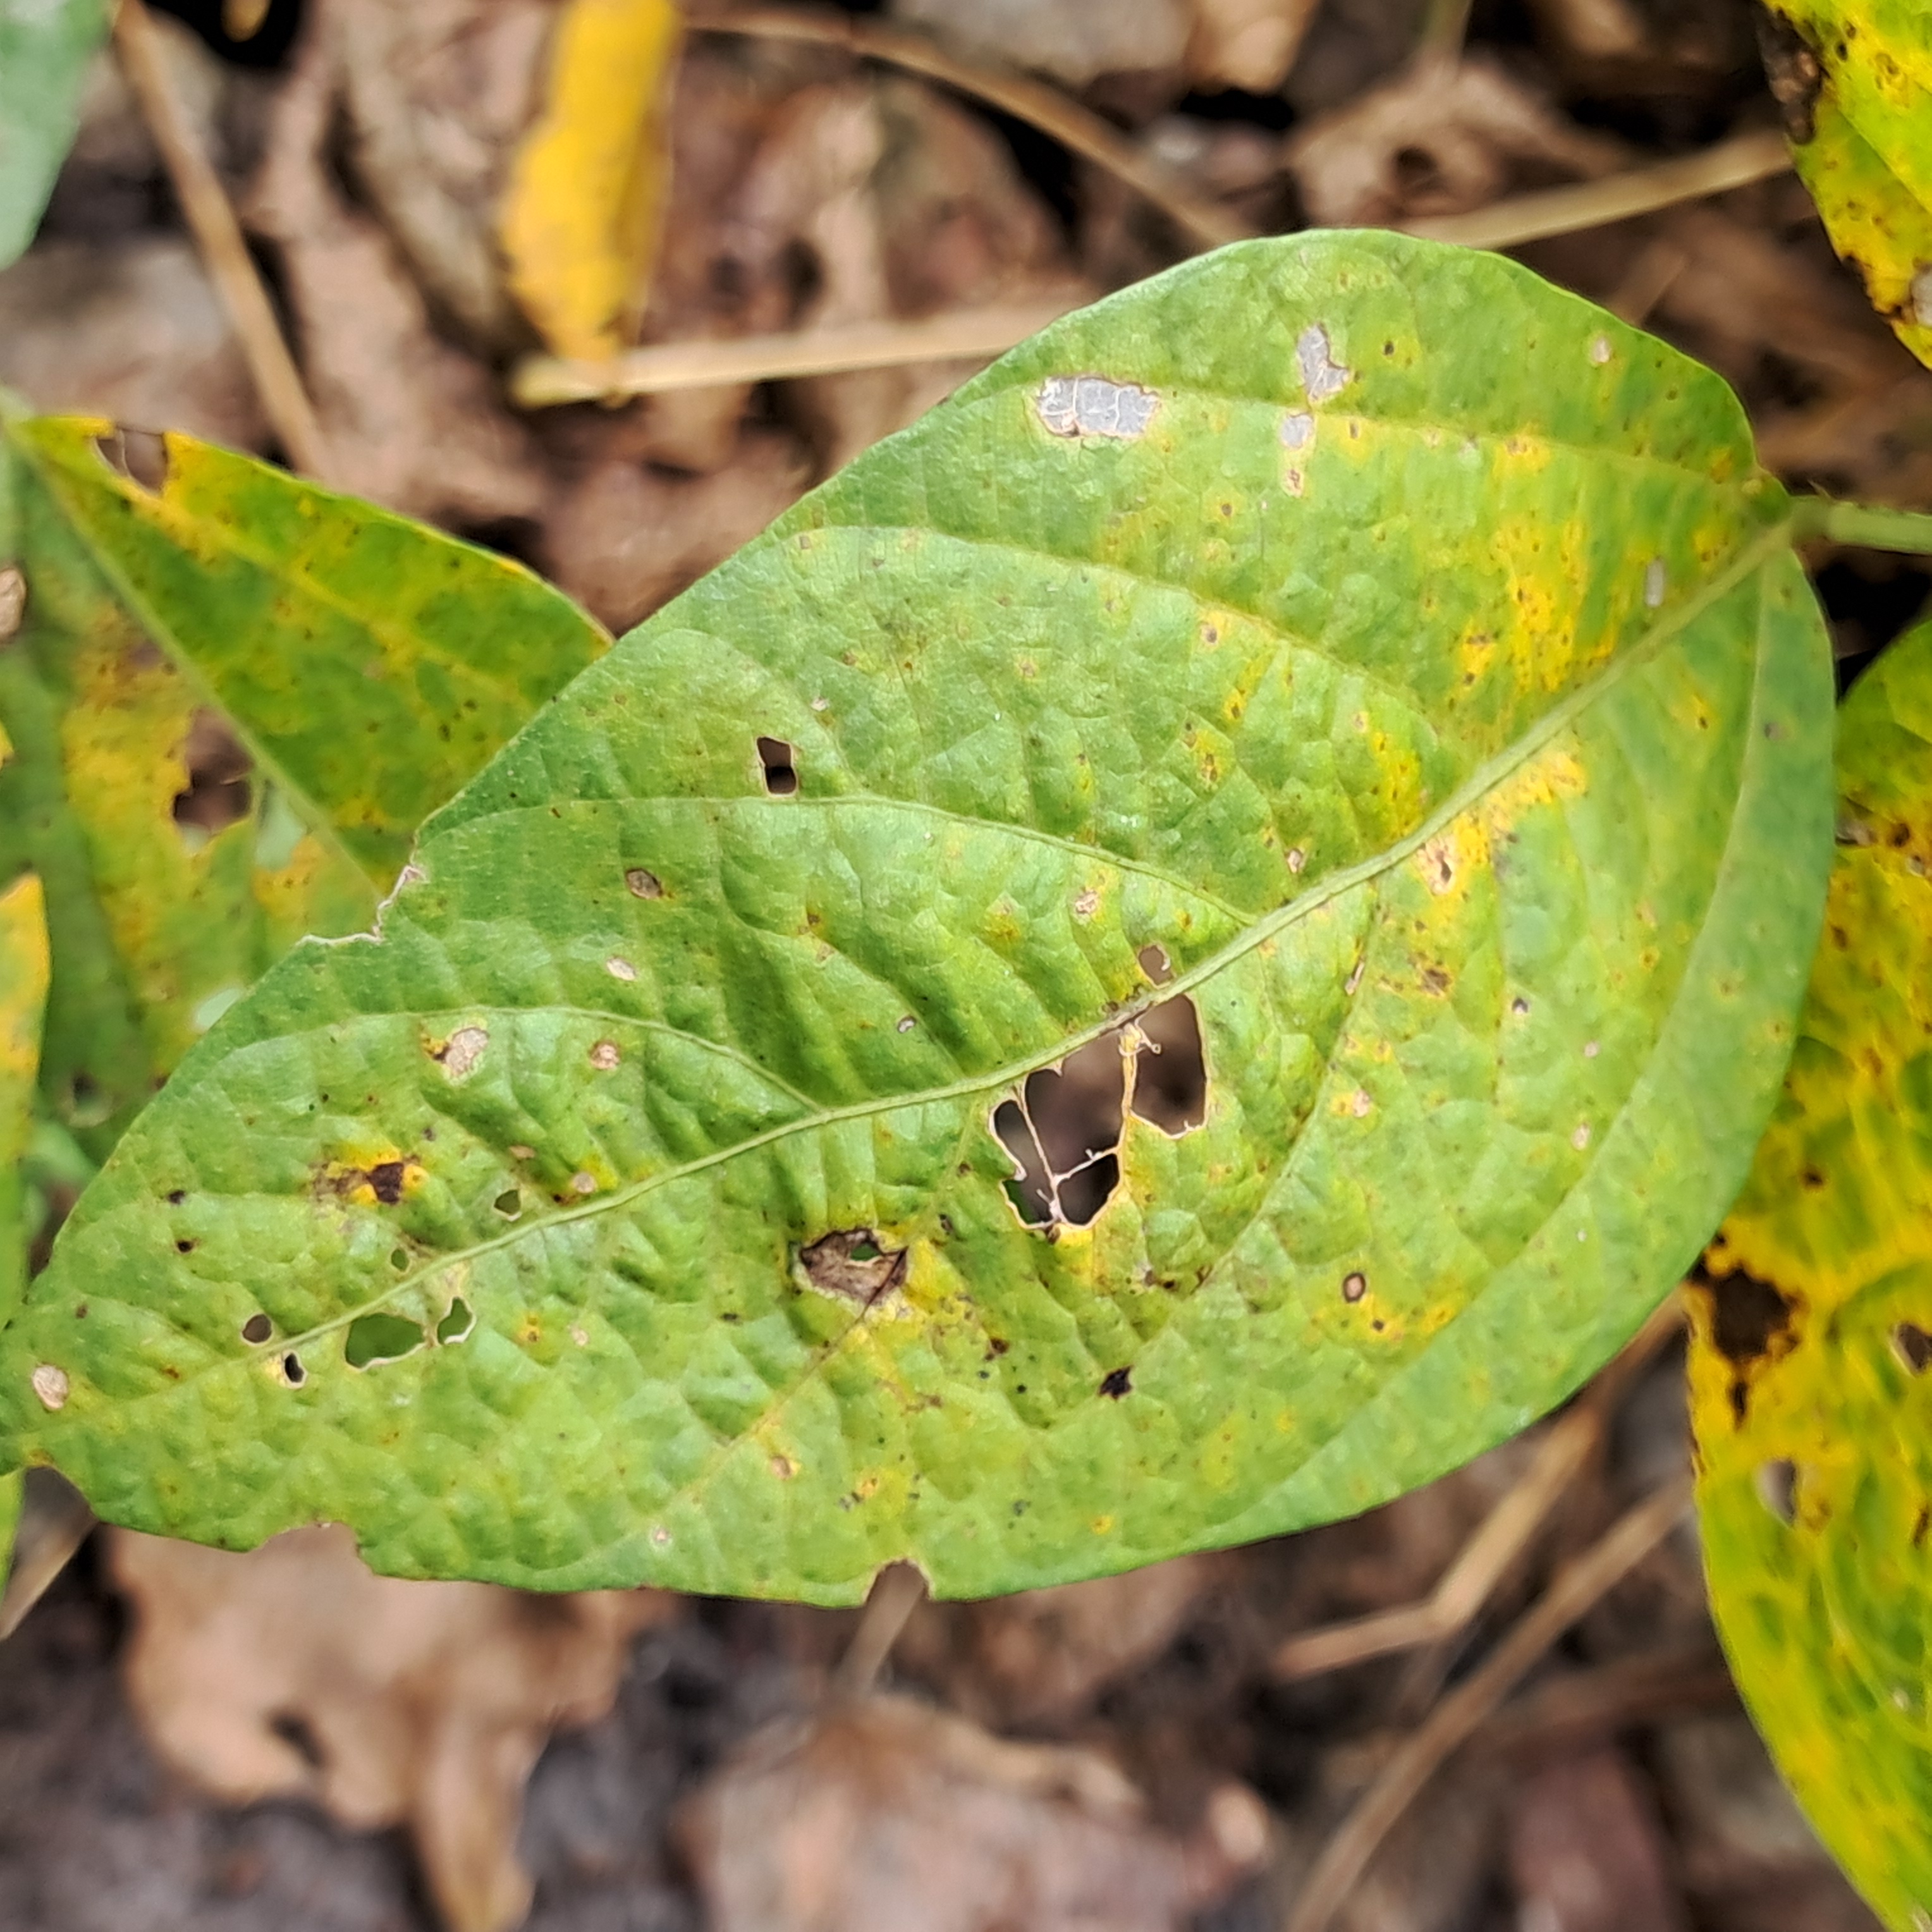
Label: Caterpillar_Semilooper_Pest